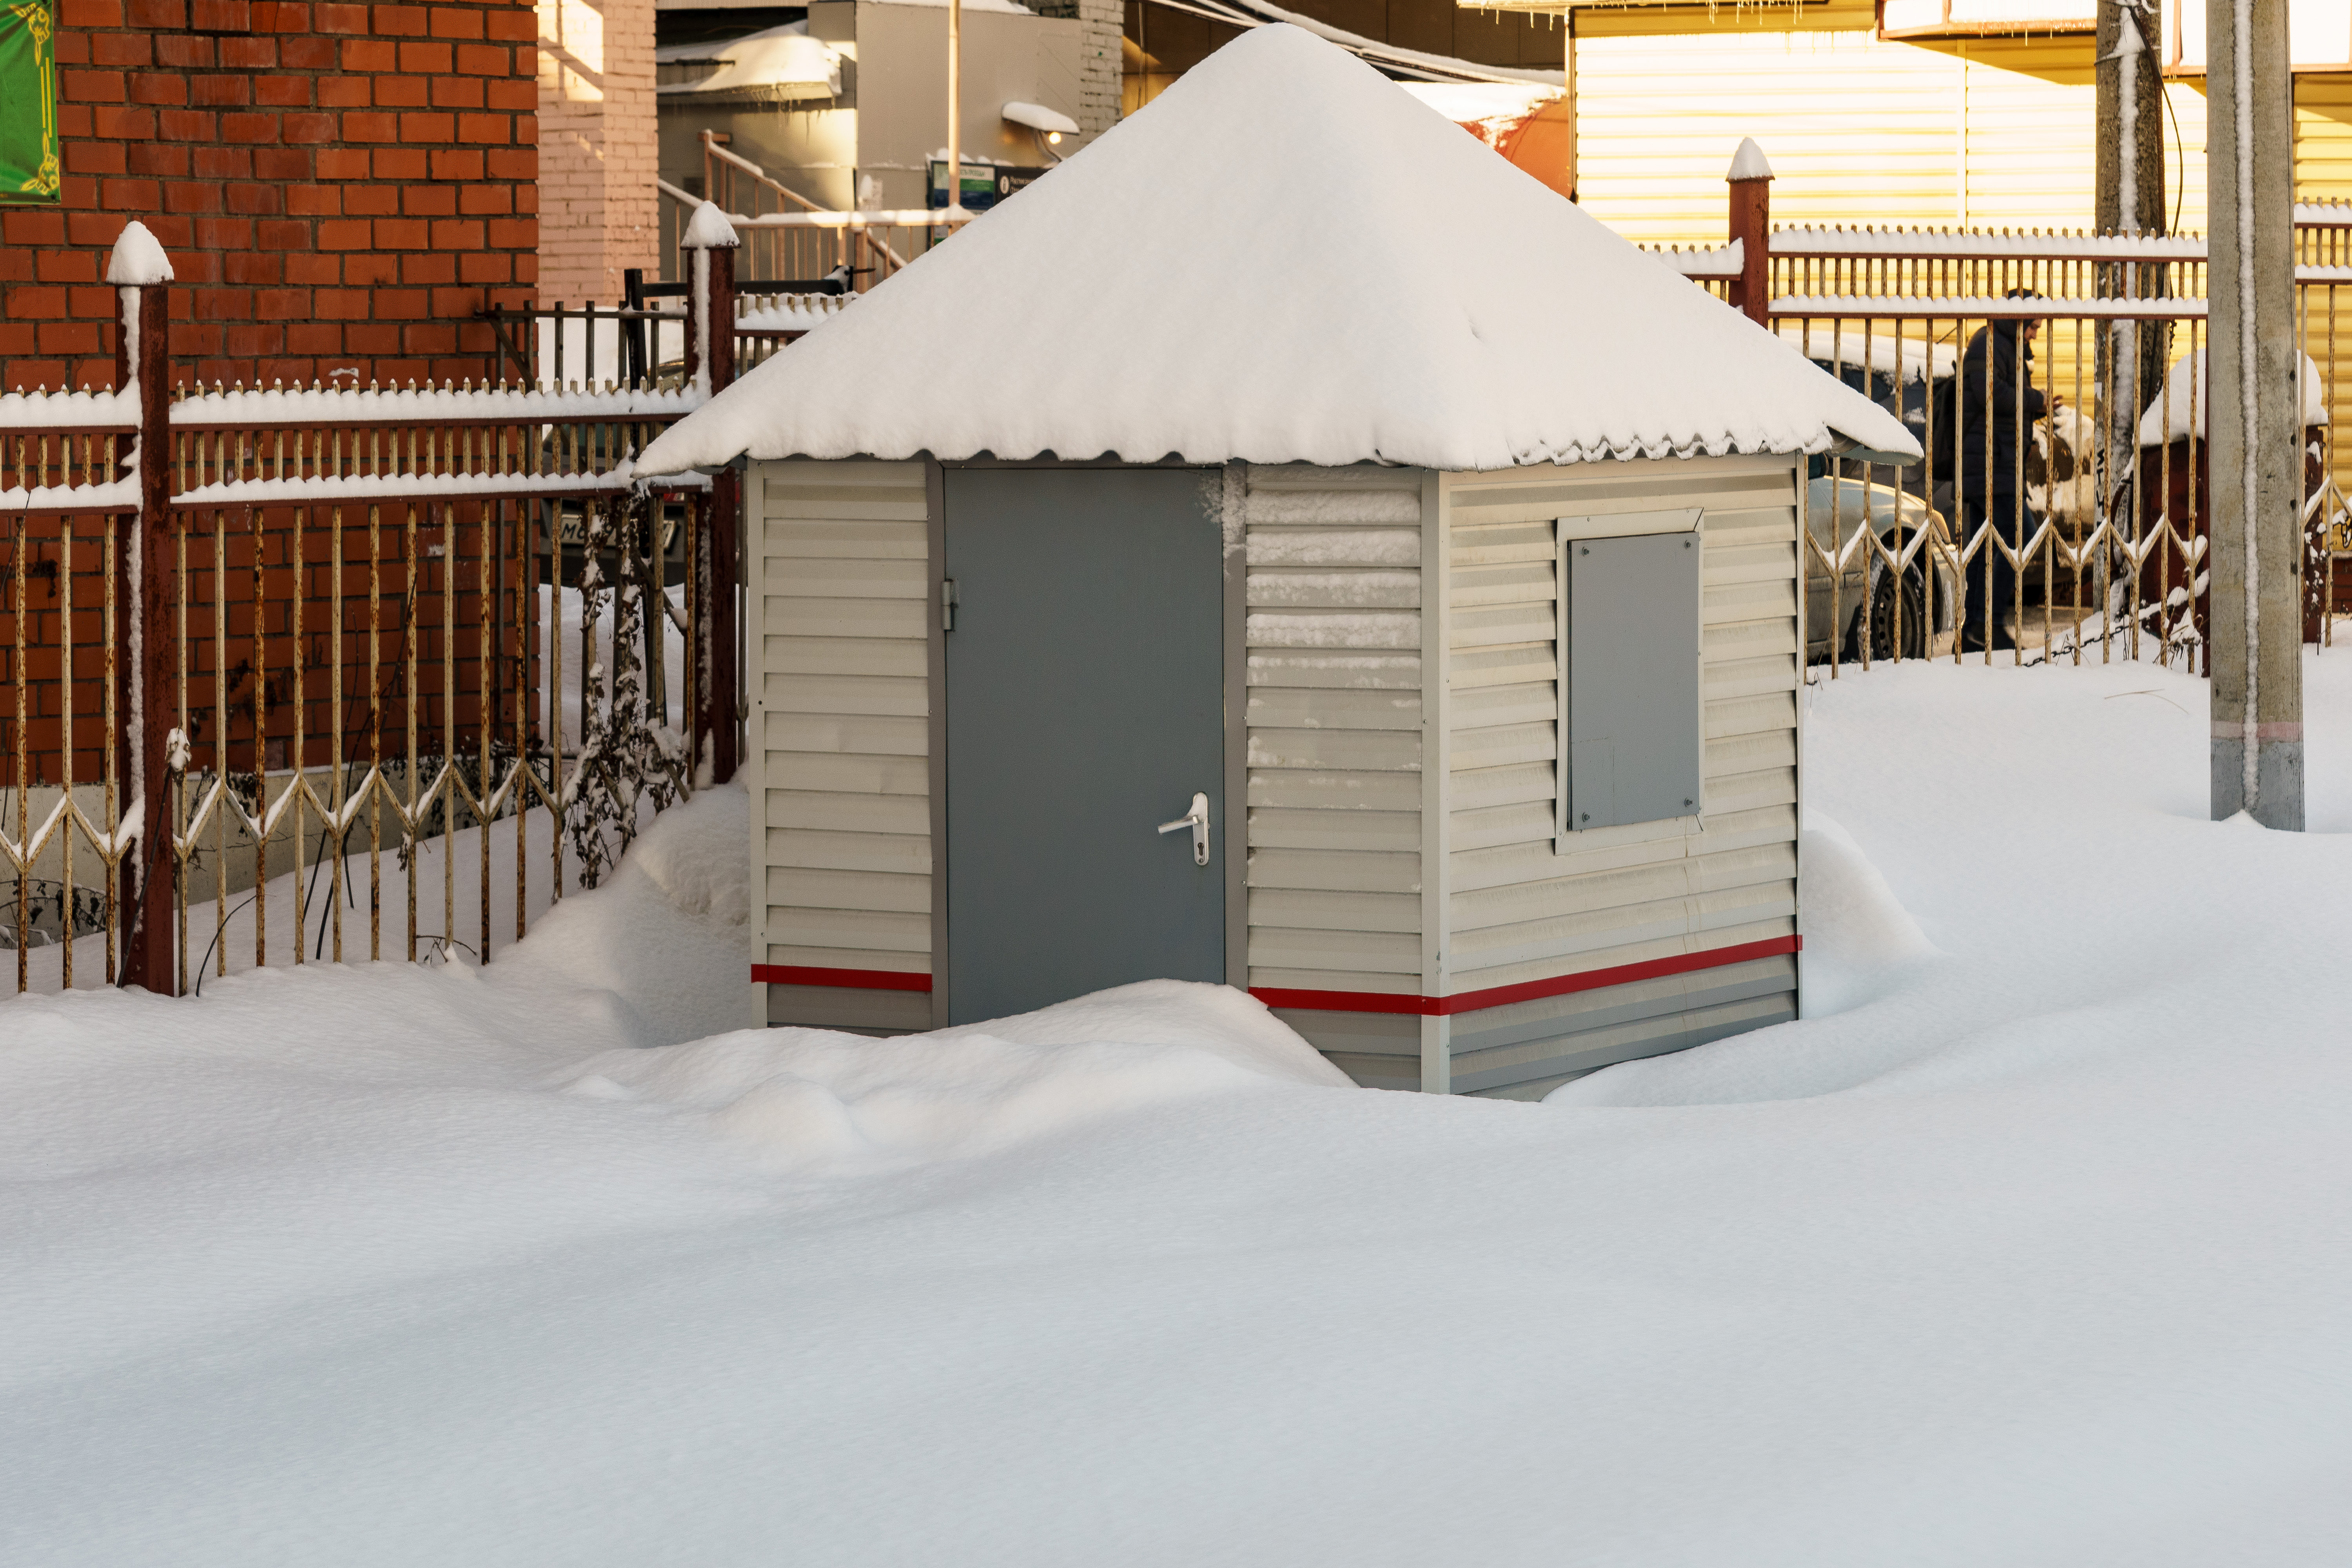
snow, winter, frost, cold, trees, railway, station, branches, white, wintry, snowfall, sky, mysterious, nature, landscape, calm, picturesque, Kratovo Children's Railway, property, home, house, slope, real estate, roof, freezing, residential area, door, shade, cottage, shed, home fencing, fence, siding, outdoor structure, precipitation